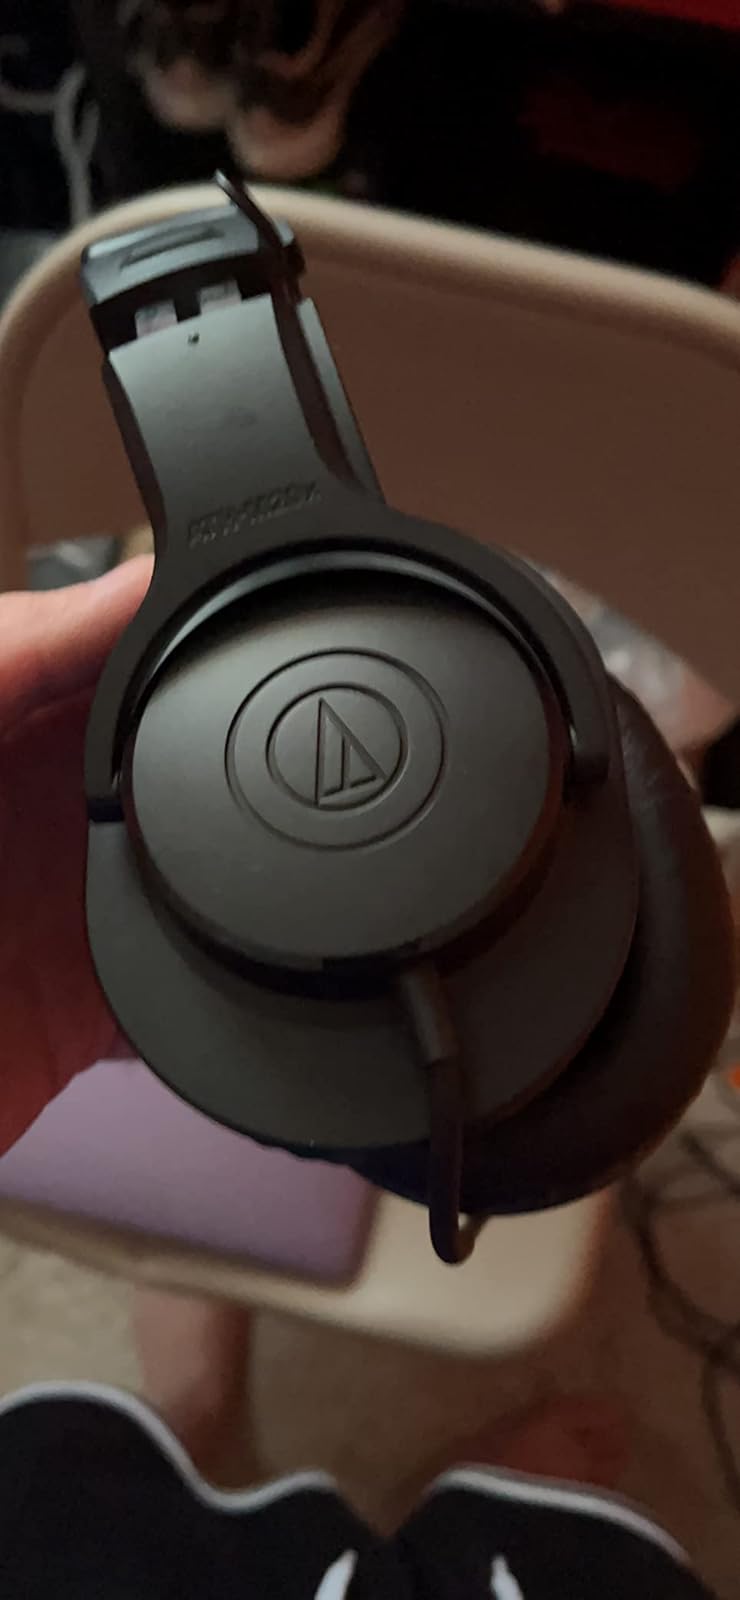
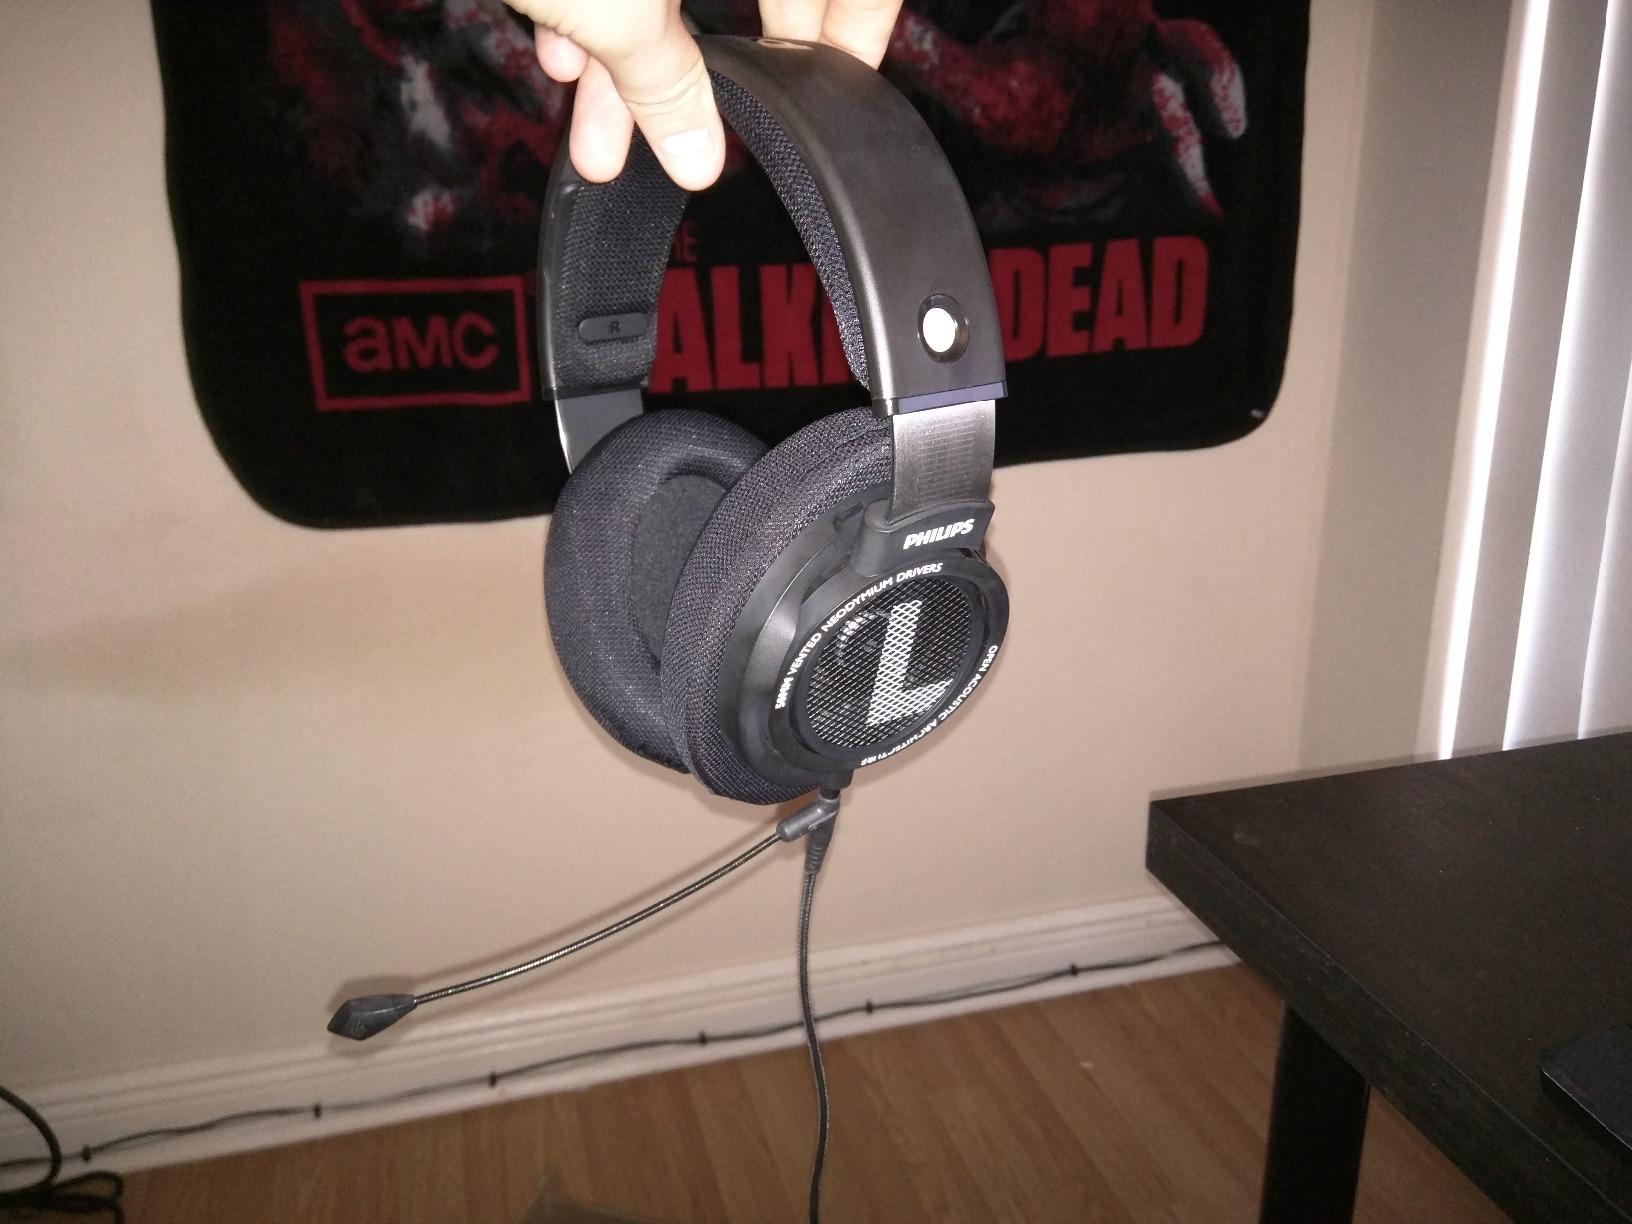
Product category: headphones
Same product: no